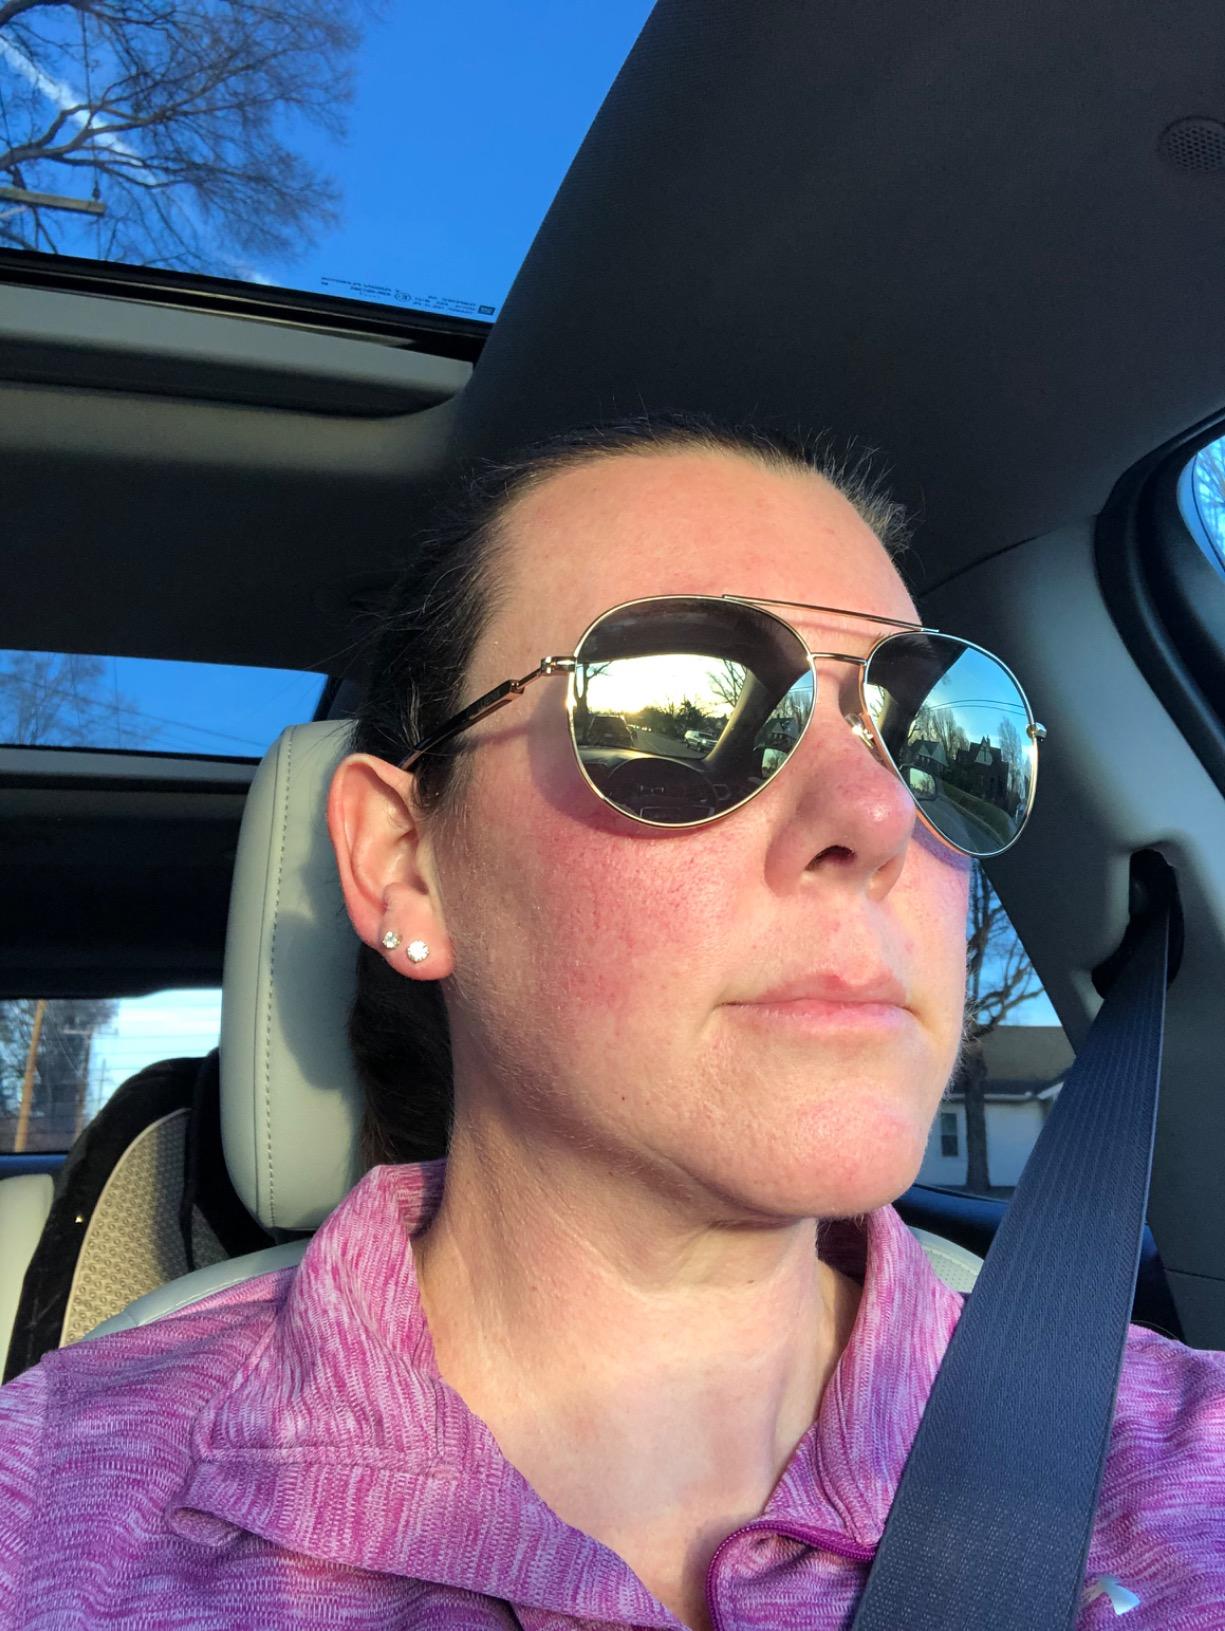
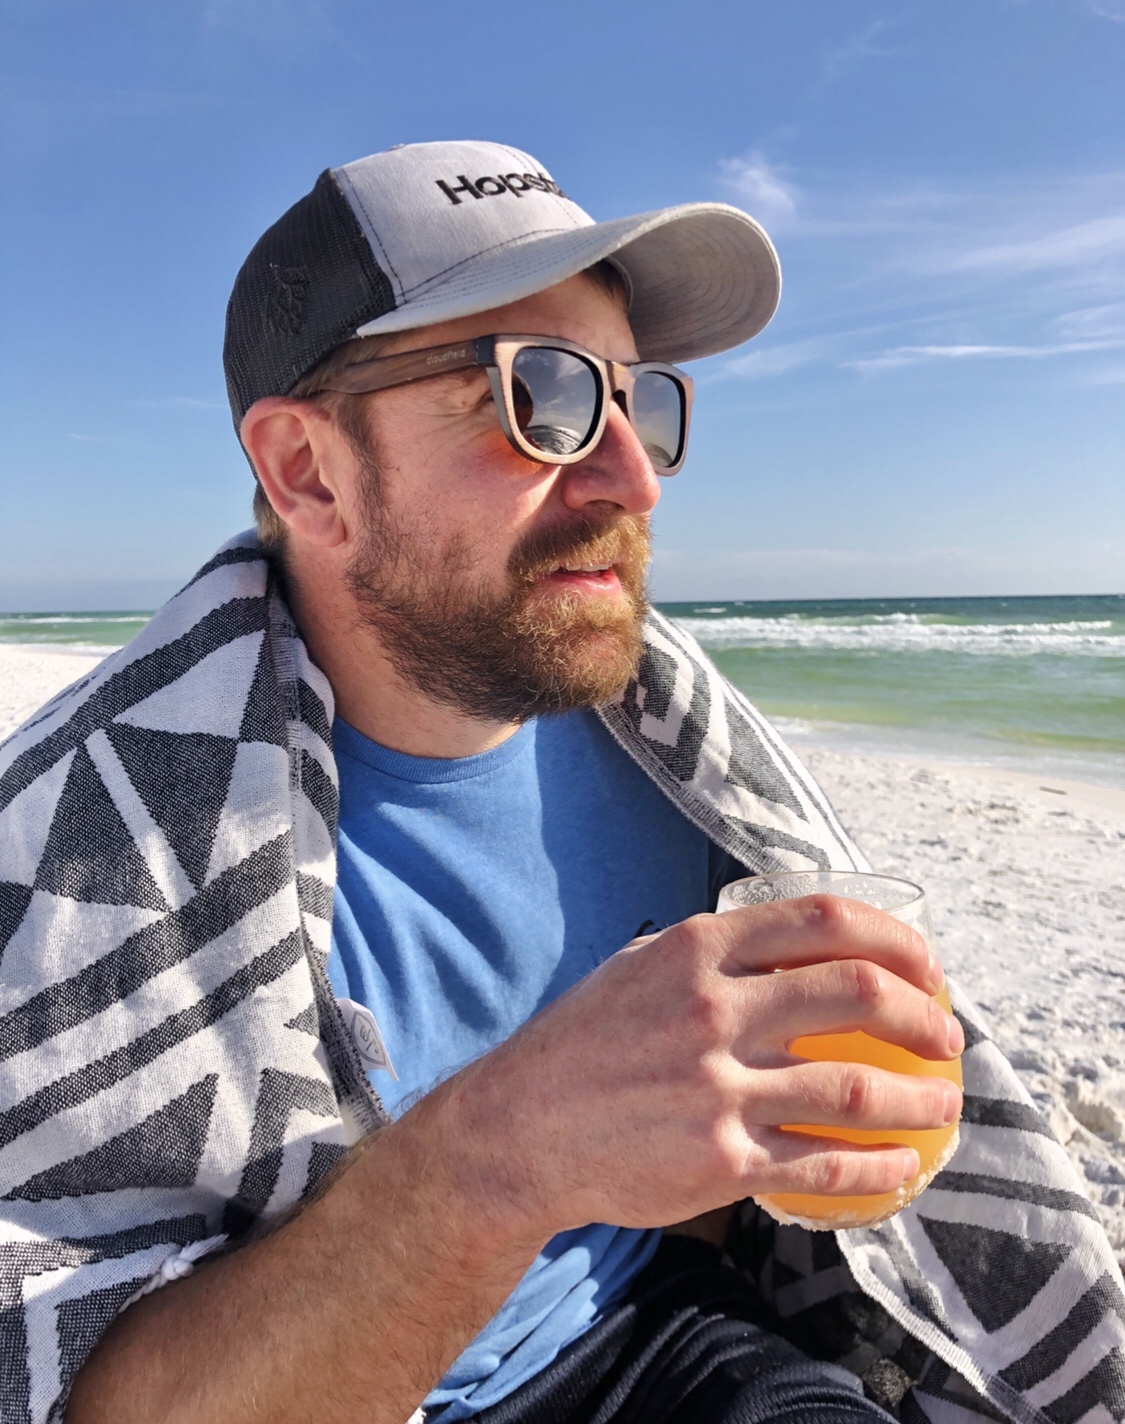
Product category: accessories_sunglasses
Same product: no